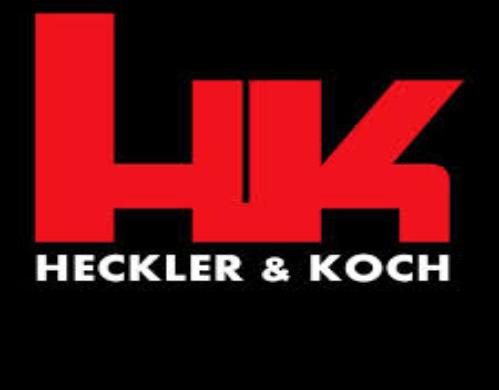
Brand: Heckler & Koch
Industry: Clothes